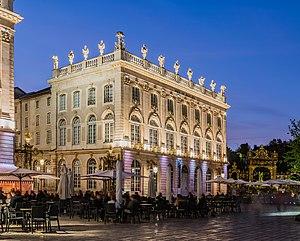
Solange Bertrand, née le 20 mars 1913 à Montigny-lès-Metz, morte dans la même ville le 22 janvier 2011, est une artiste peintre et sculptrice française.
Nancy /nɑ̃.si/ est une commune française située en Lorraine au bord de la Meurthe à quelques kilomètres en amont de son point de confluence avec la Moselle, un affluent du Rhin, à 281 km à l'est de Paris et 116 km à l'ouest de Strasbourg. C'est la préfecture du département de Meurthe-et-Moselle, en région Grand Est. Ses habitants sont appelés les Nancéiens.